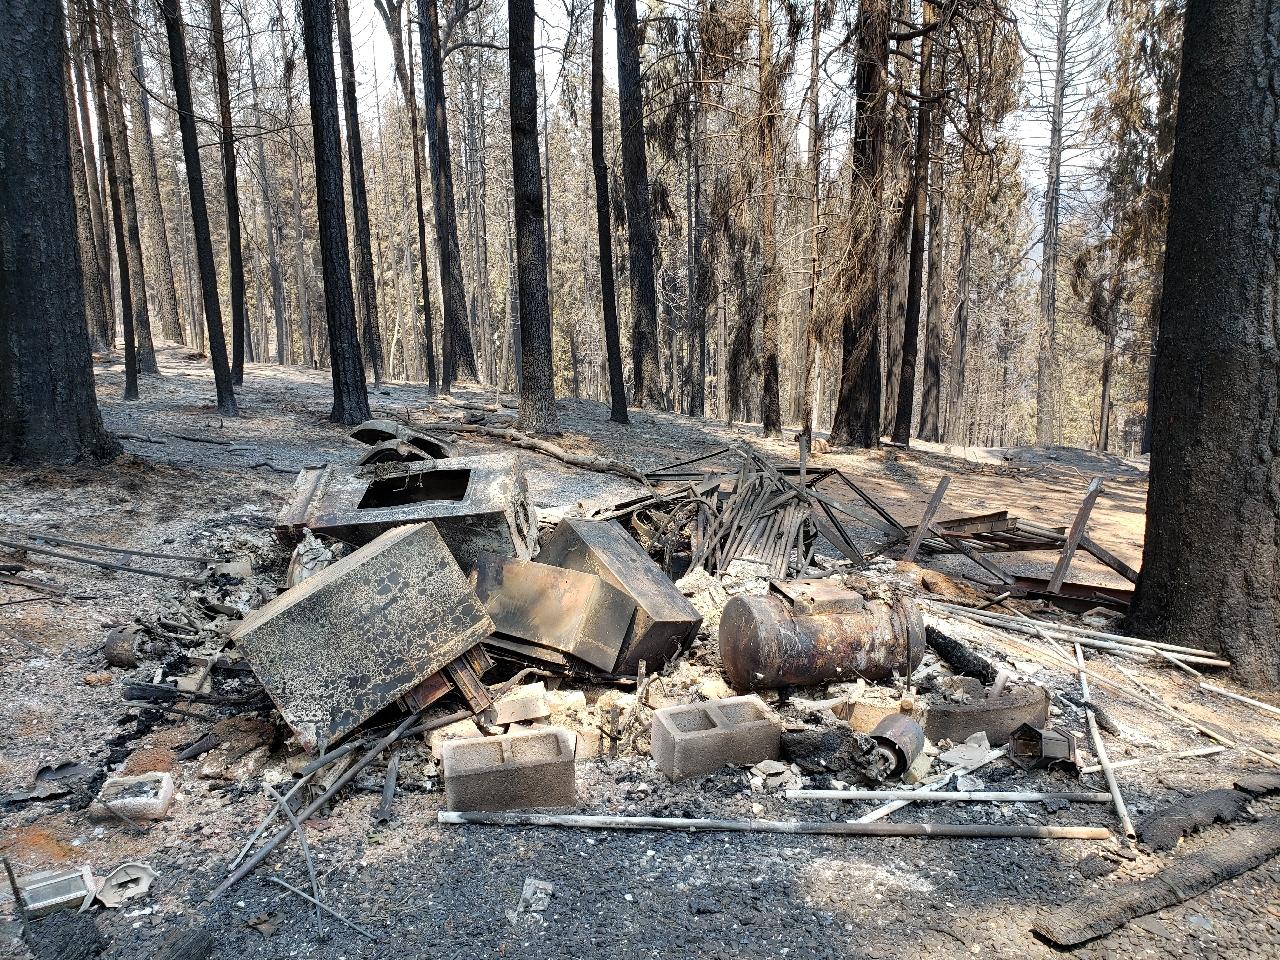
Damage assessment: destroyed